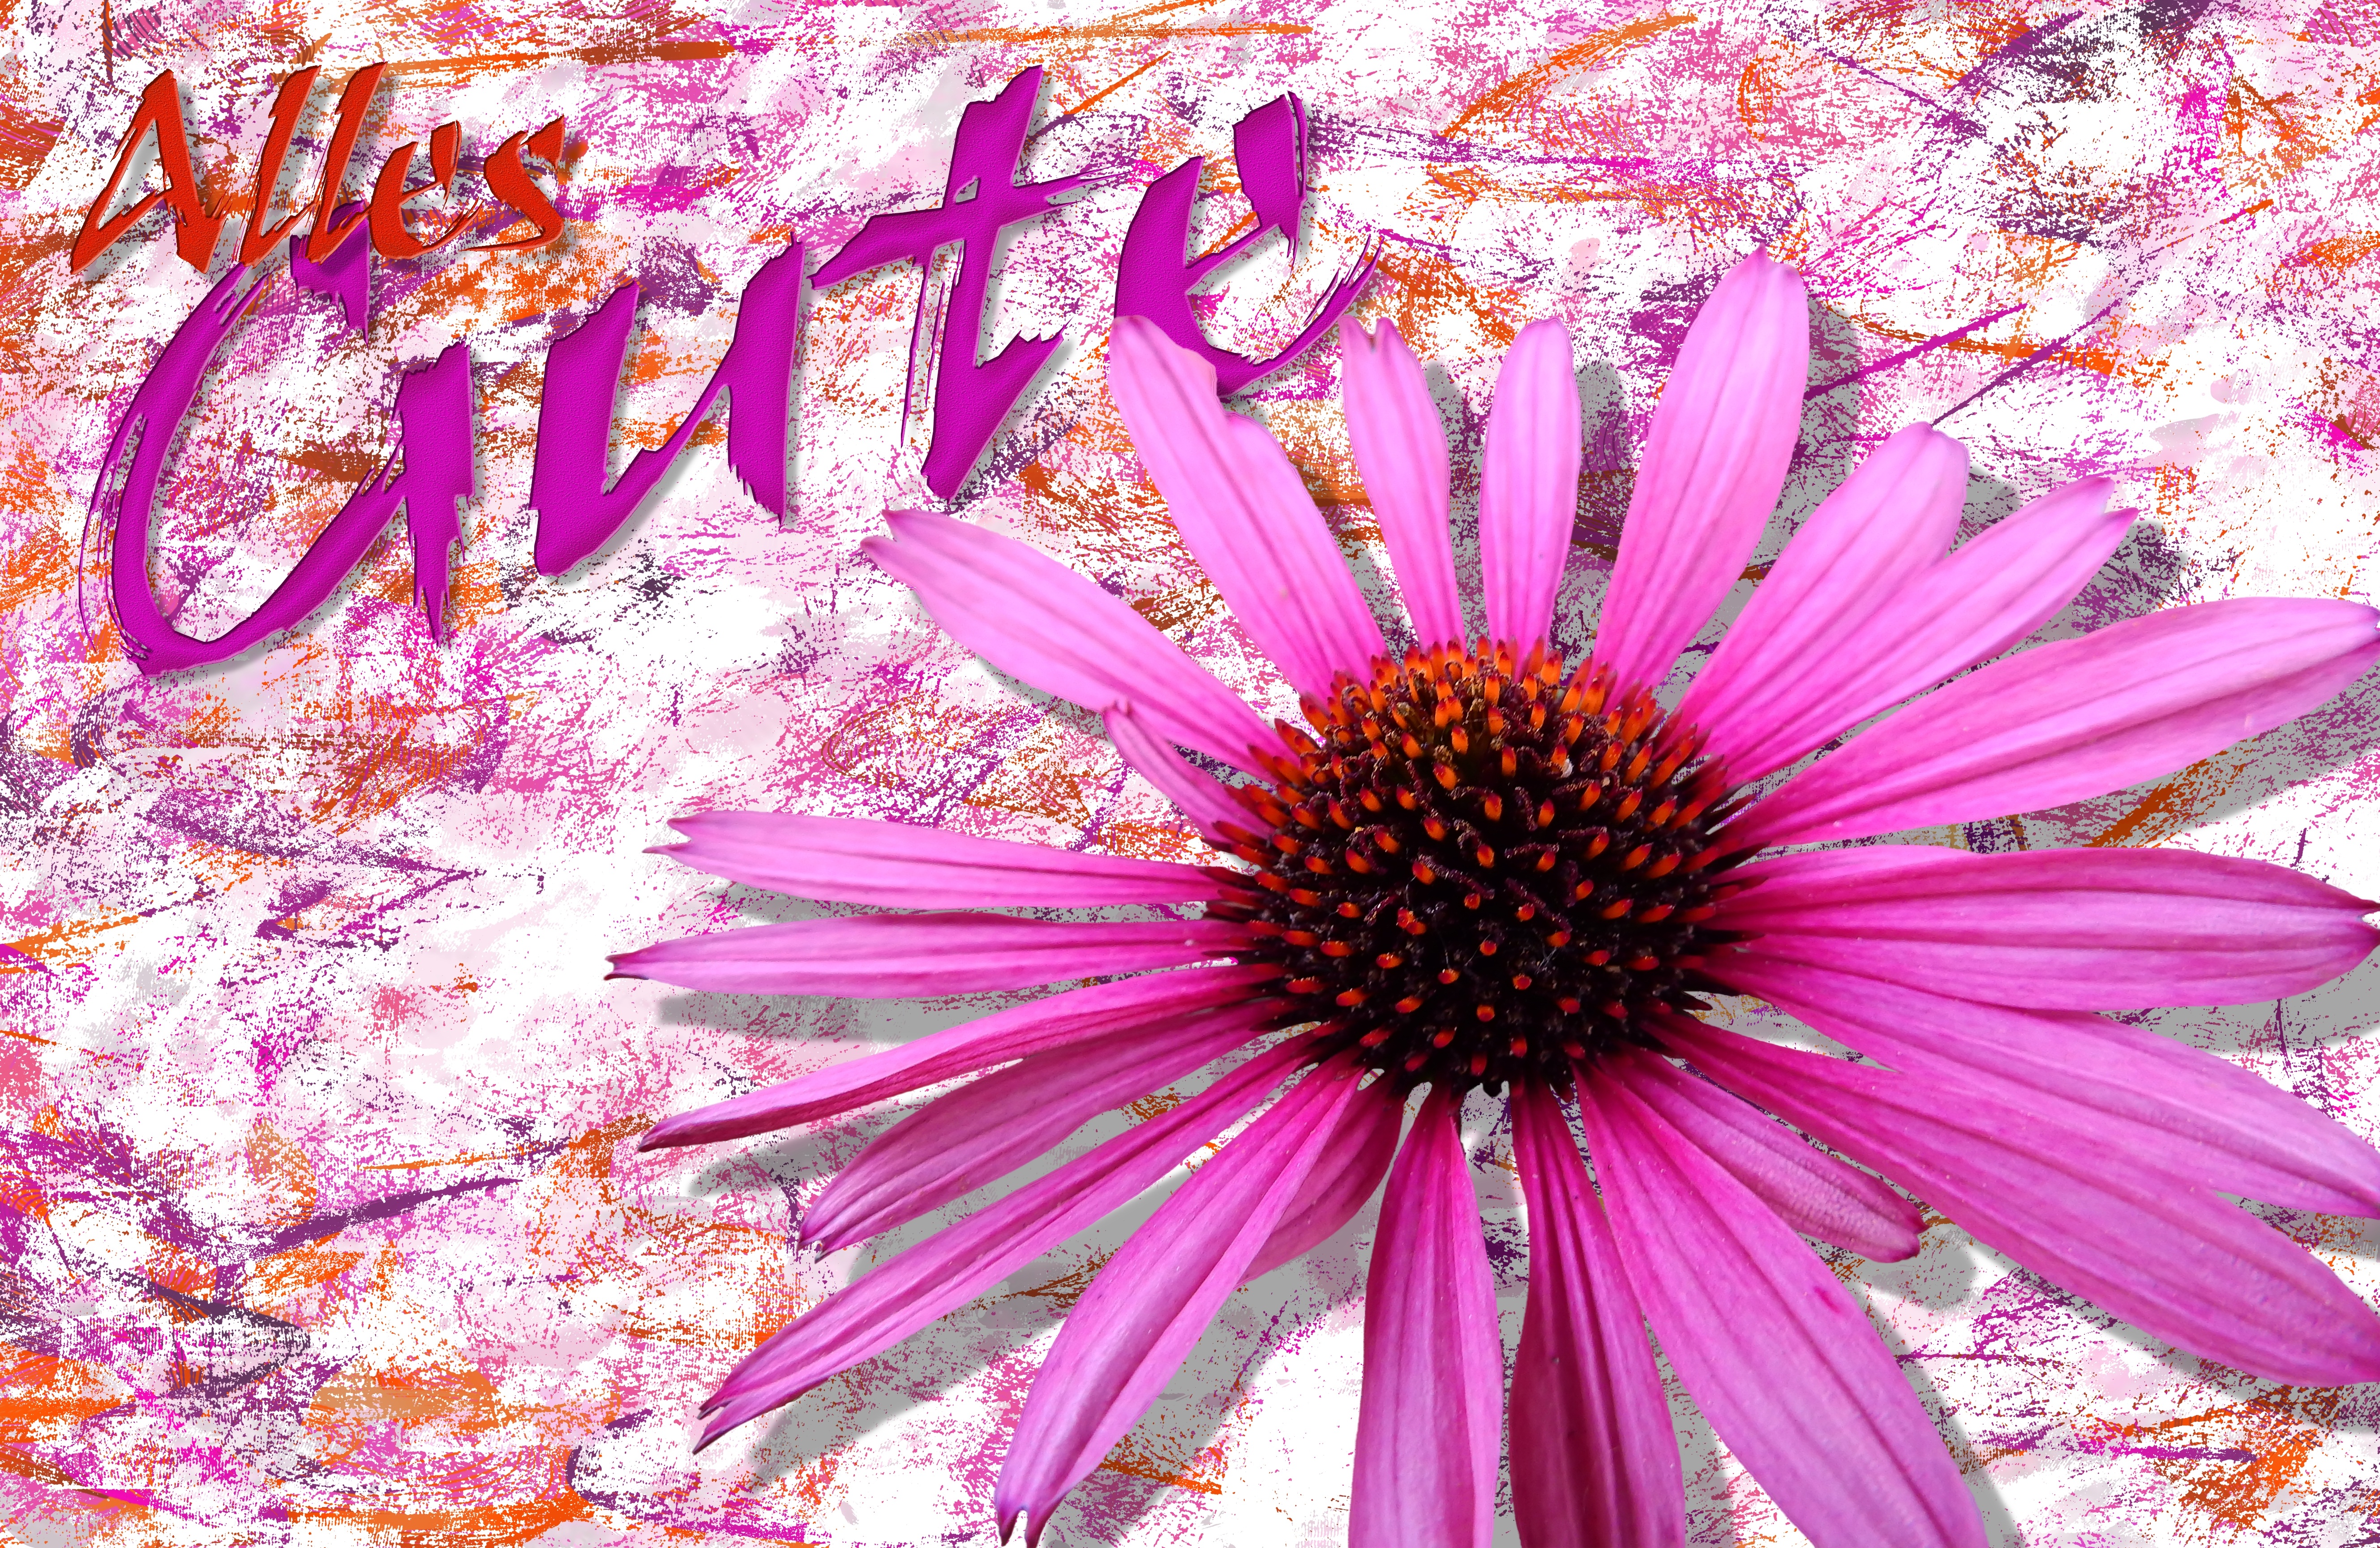
nature, blossom, plant, flower, petal, bloom, pink, flora, map, sun hat, art, background, design, postcard, birthday, greeting, greeting card, floristry, flowering plant, daisy family, flower bouquet, land plant, chrysanths